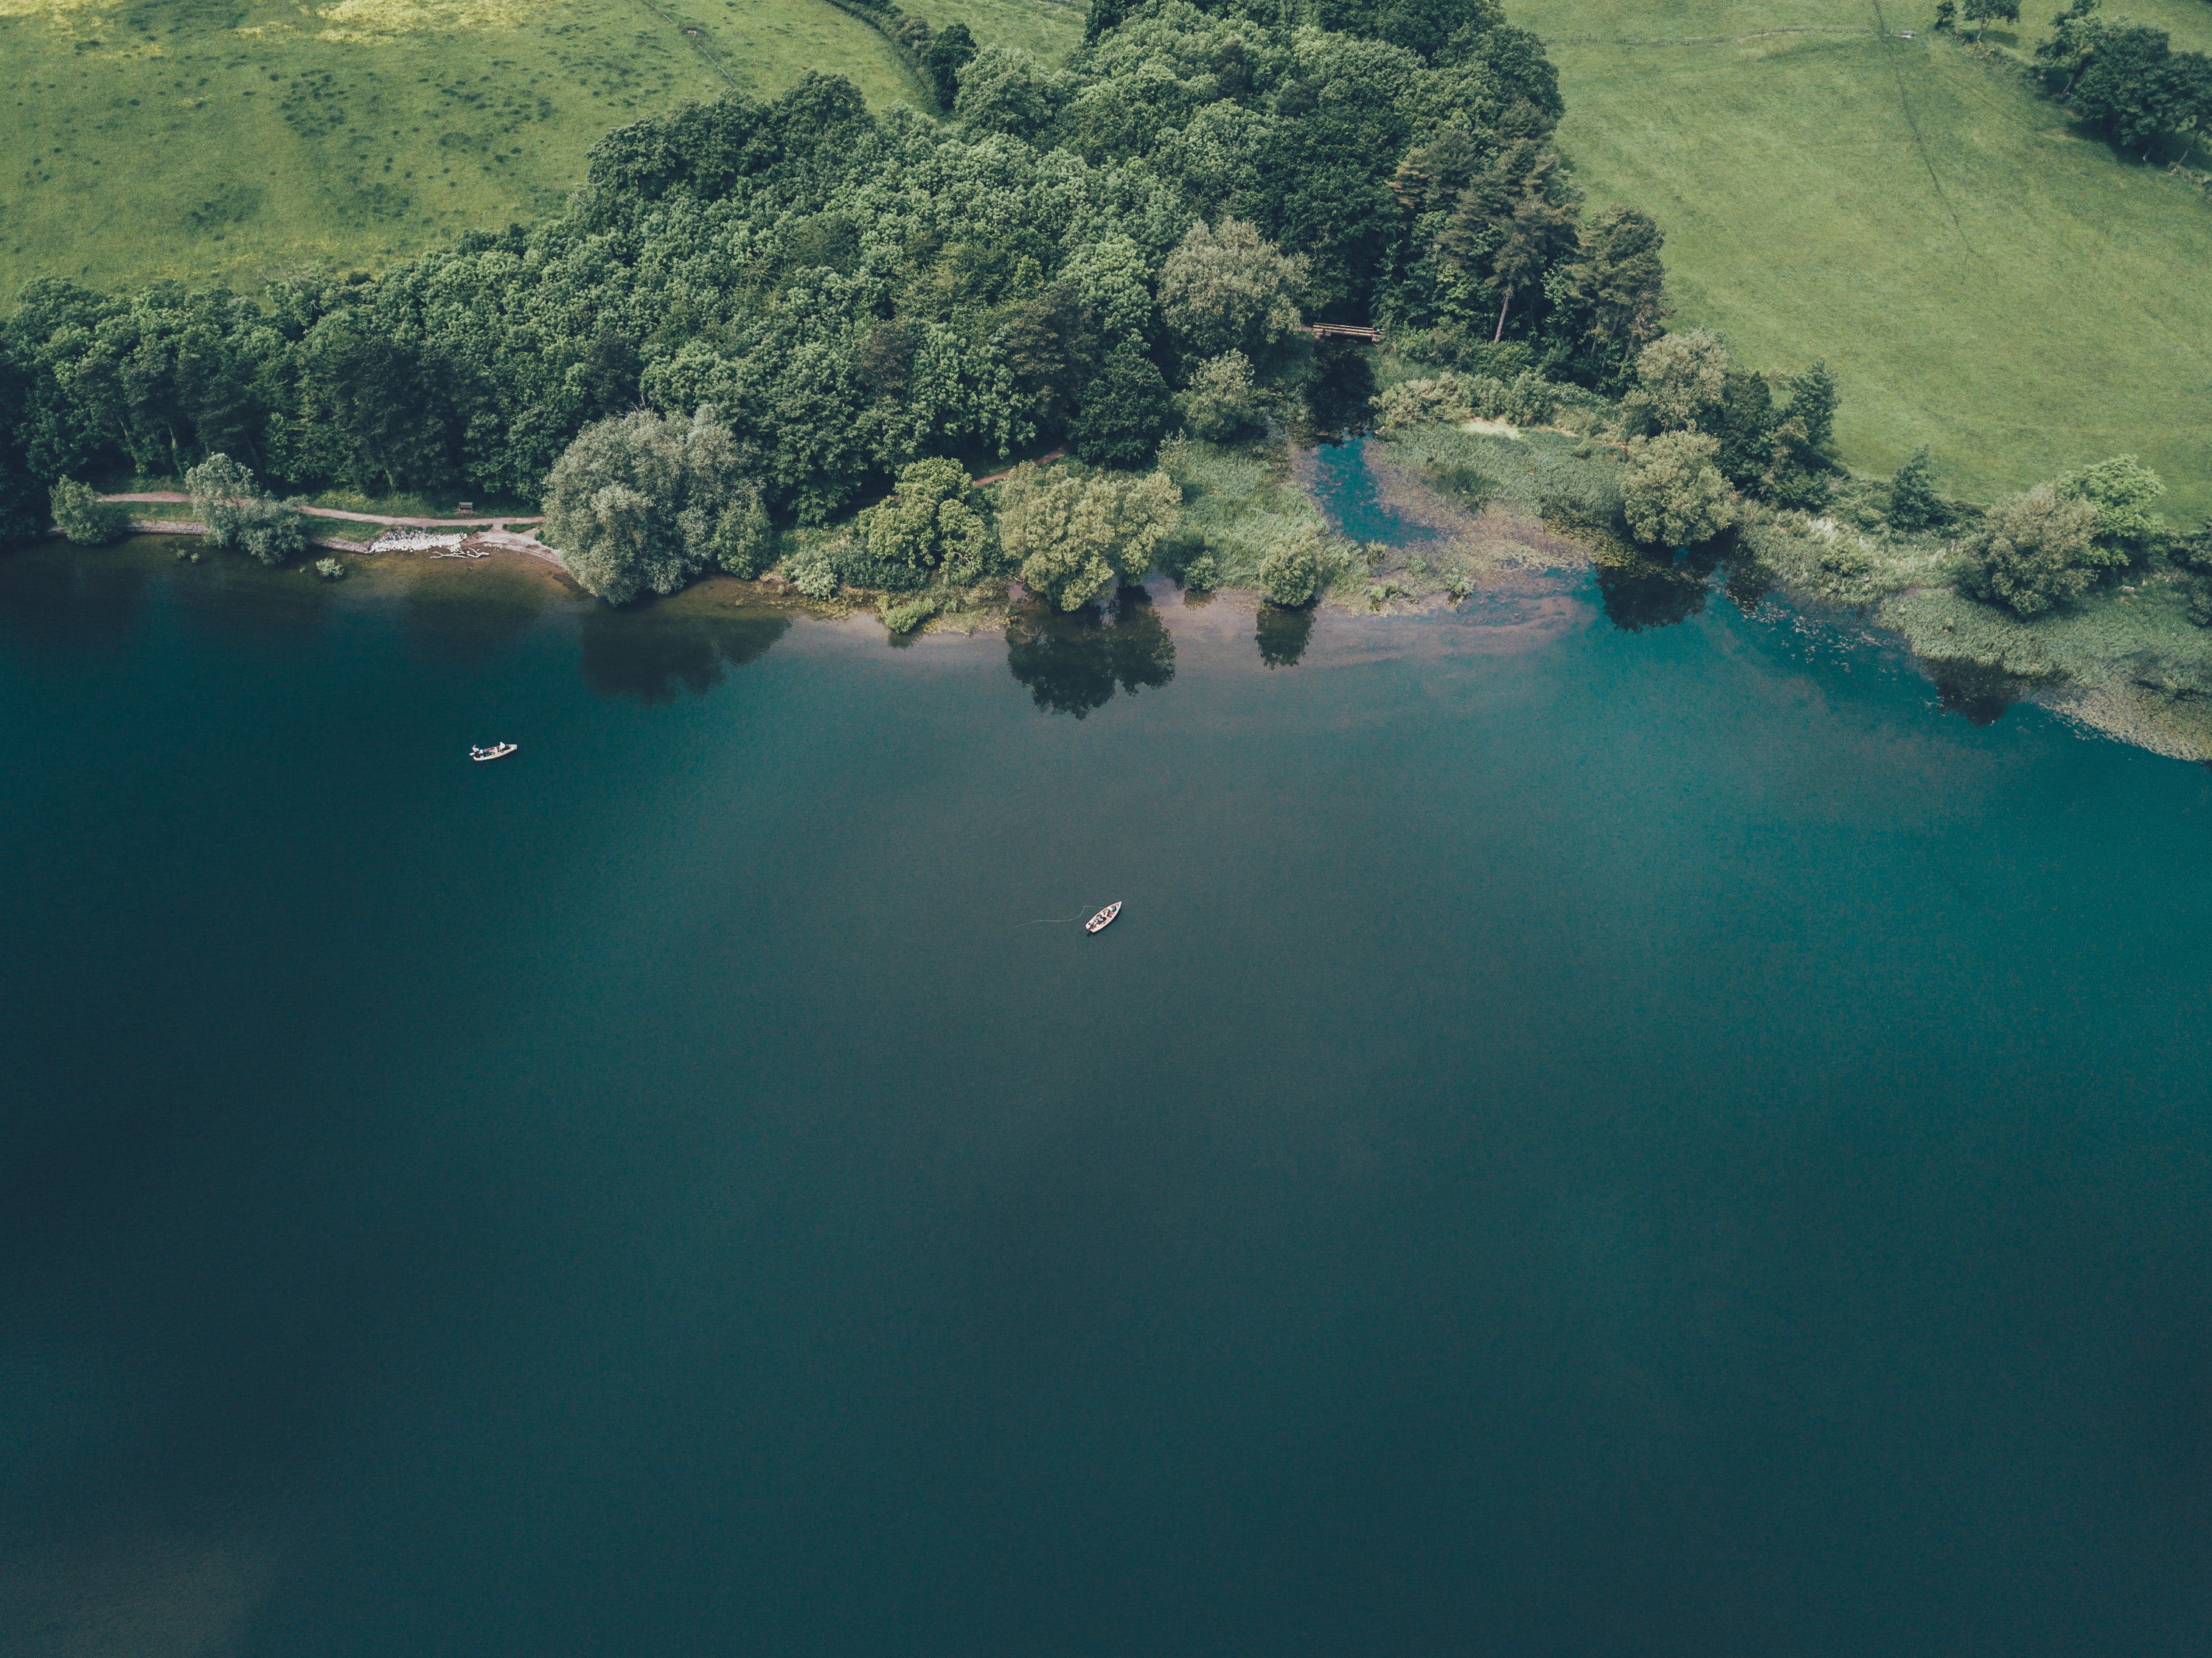
landscape, sea, coast, tree, water, sky, photography, lake, river, inlet, lagoon, bay, reservoir, archipelago, crater lake, bird's eye view, aerial photography, biome, water resources, coastal and oceanic landforms